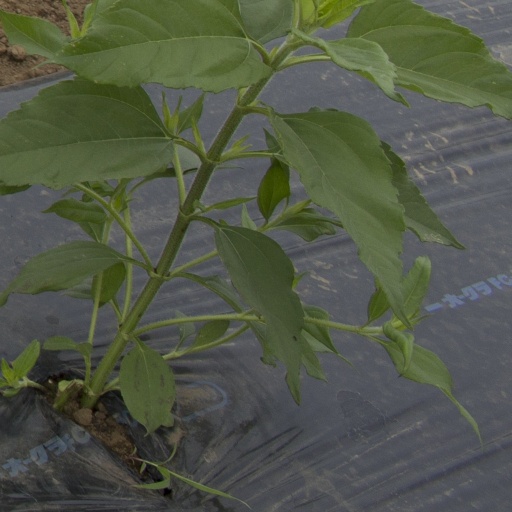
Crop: Jerusalem artichoke